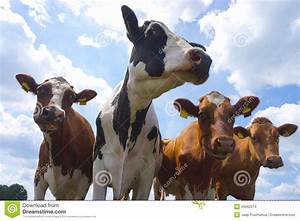
Label: mucca